Danube

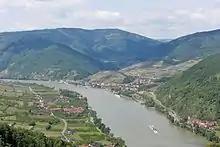
Wachau Valley near Spitz, Austria

The Danube basin was the site of some of the earliest human cultures. The Danubian Neolithic cultures include the Linear Pottery cultures of the mid-Danube basin. Many sites of the sixth-to-third millennium BCE Vinča culture (Vinča, Serbia), are sited along the Danube. The third millennium BCE Vučedol culture (from the Vučedol site near Vukovar, Croatia) is famous for its ceramics.